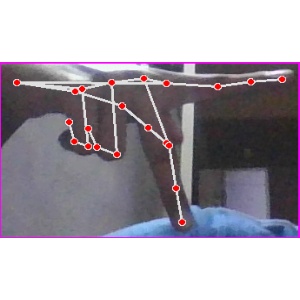
अक्षर: प